Oroville Dam crisis

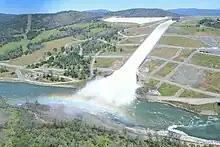
Completed spillway in May 2023 releasing water for the first time in four years

On April 2, 2019, due to heavy rainfall upstream, the DWR began releasing water over the newly reconstructed spillway at a rate of . Releases were increased to on April 7 to test how the spillway performed in higher flows. They were decreased to on April 9.